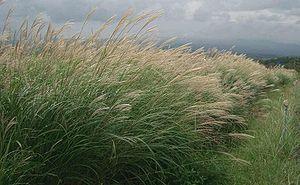
Miscanthus sinensis est une espèce de plantes monocotylédones de la famille des Poaceae, sous-famille des Panicoideae, originaire d'Asie orientale.